Kathiawari horse

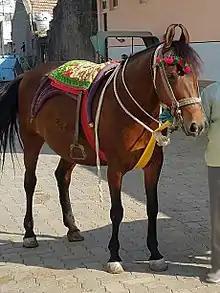

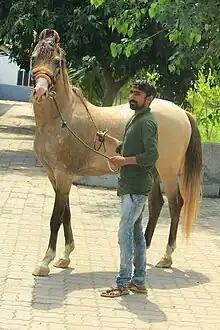
Stallion

The Kathiawari or Kathiawadi is an Indian breed of horse. It originates in the Kathiawar peninsula of Gujarat in western India, and is associated with the Kathi people of that area. It was originally bred as a desert war horse for use over long distances, in rough terrain, on minimal rations. It is closely related to the Marwari horses of Rajasthan; both breeds have been influenced by imported Arab horses. It is found in all colours except for black, and is most commonly chestnut. In the past it was used as a war horse and cavalry mount. Today it is used for riding, in harness and for sports; it may be used as a police horse and for the sport of tent-pegging. A stud-book is kept by the Kathiawari Horse Breeders' Association, which also organises annual shows.